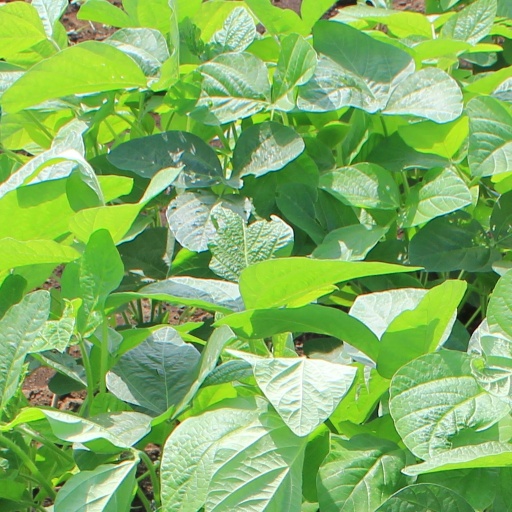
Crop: soybean